Ultraman New Generation Chronicle

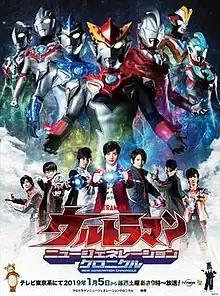
Series poster

is a biography series produced by Tsuburaya Productions. Featuring Booska and Alien Pegassa Pega, they navigate the viewers to media of Ultra Series, ranging from "Ultraman Ginga" up to "Ultraman R/B".